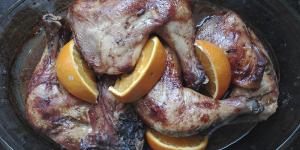
pollo a la naranja al horno